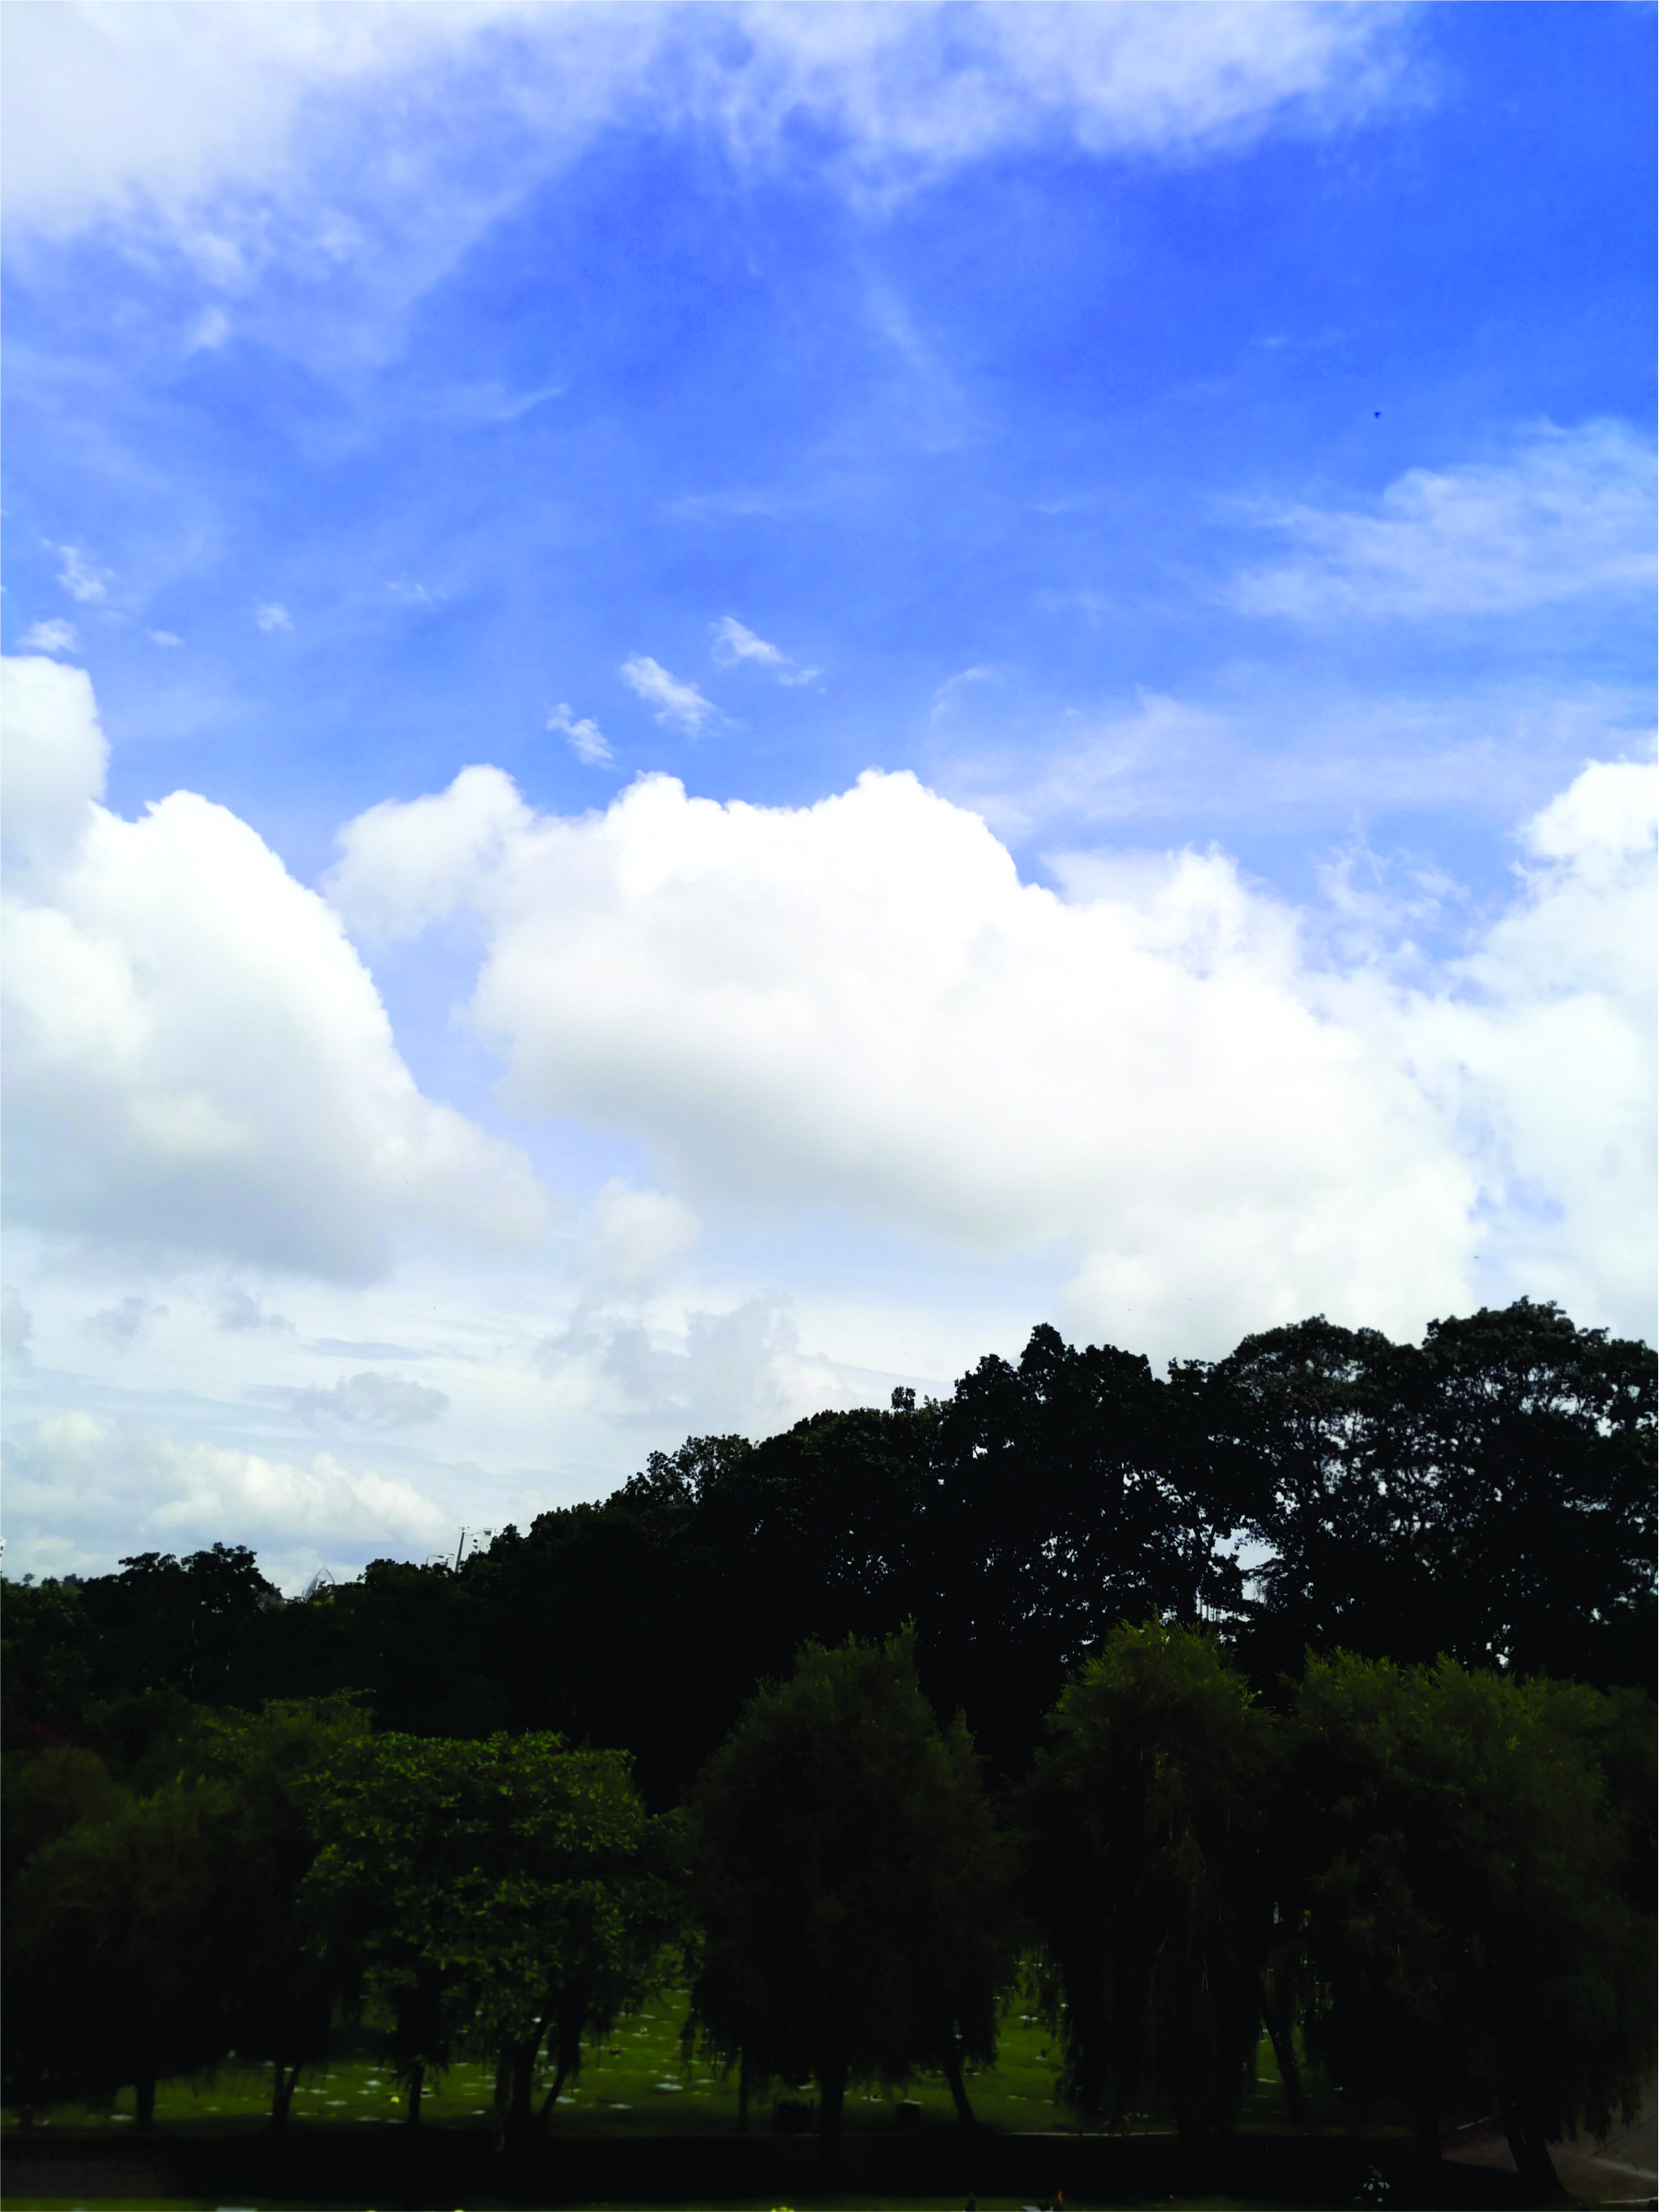
blue, sky, clouds, horizon, trees, green, sunshine, contrast, cloud, nature, natural landscape, cumulus, daytime, tree, atmosphere, morning, grass, highland, hill station, hill, meteorological phenomenon, landscape, rural area, sunlight, grassland, mountain, plant, photography, pasture, evening, land lot, road, meadow, house, river, forest